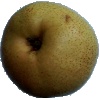
Label: Pear Forelle 1